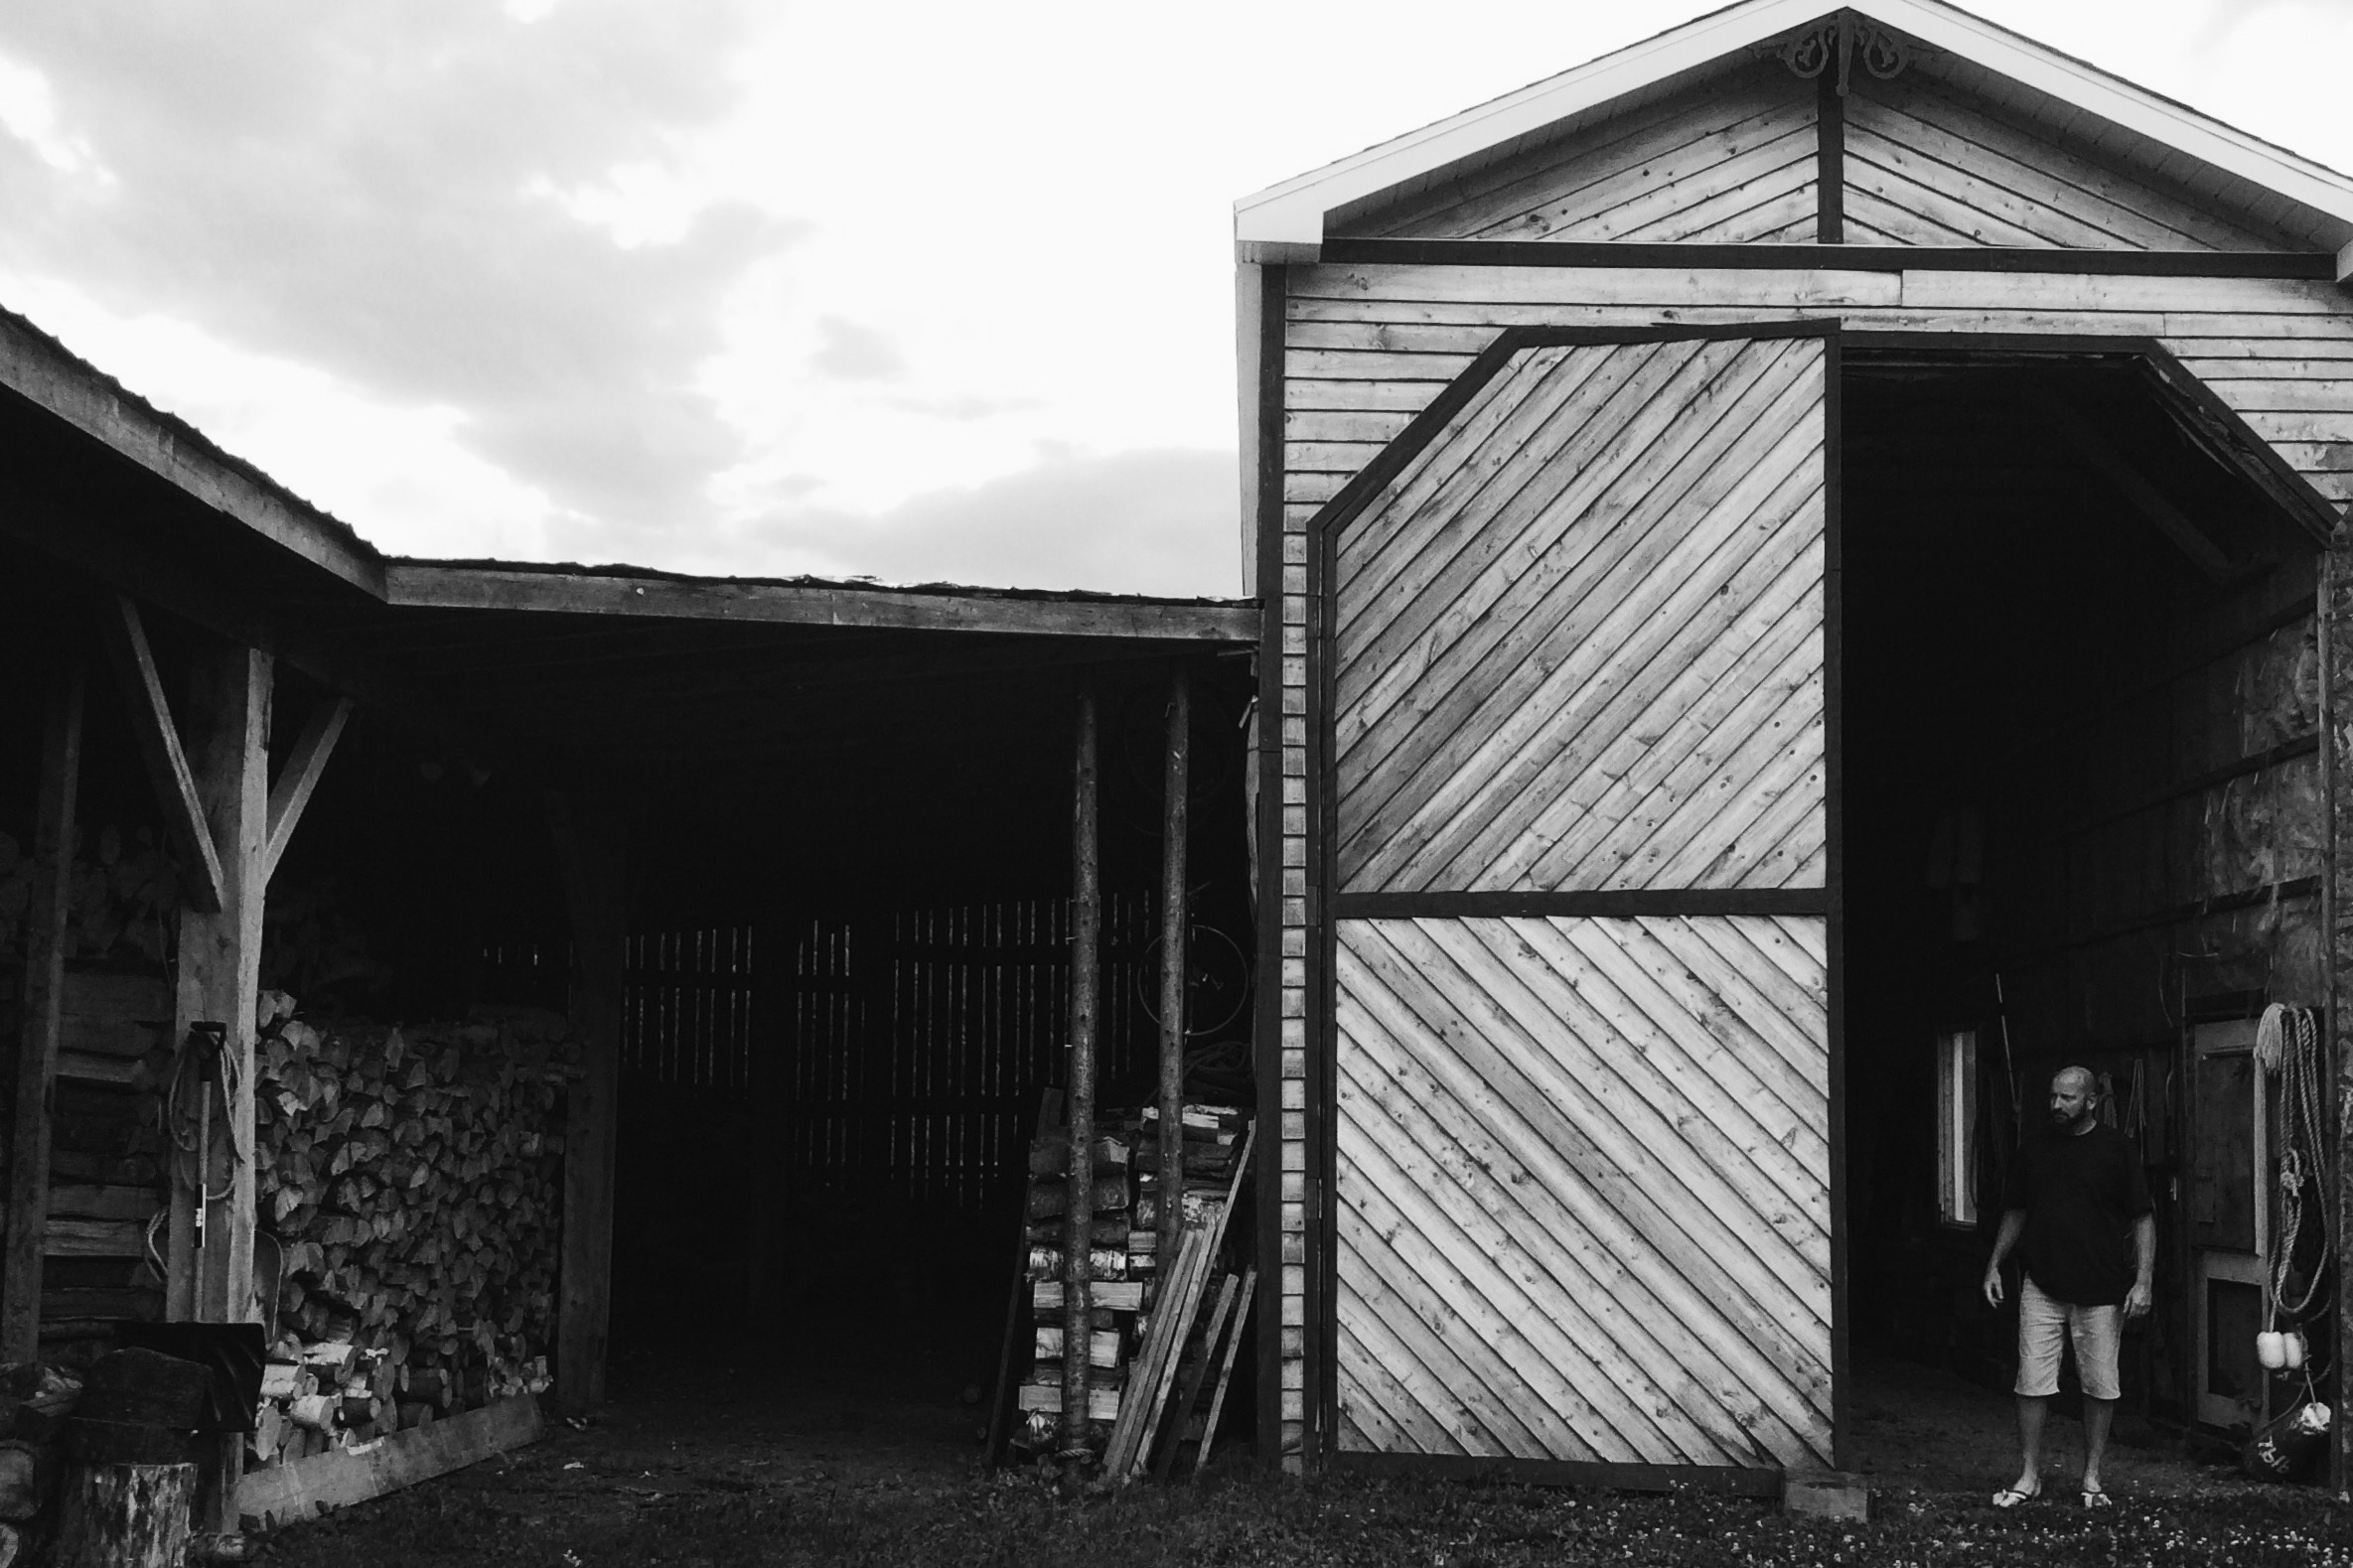
black and white, architecture, white, house, building, barn, home, shed, shack, black, monochrome, monochrome photography